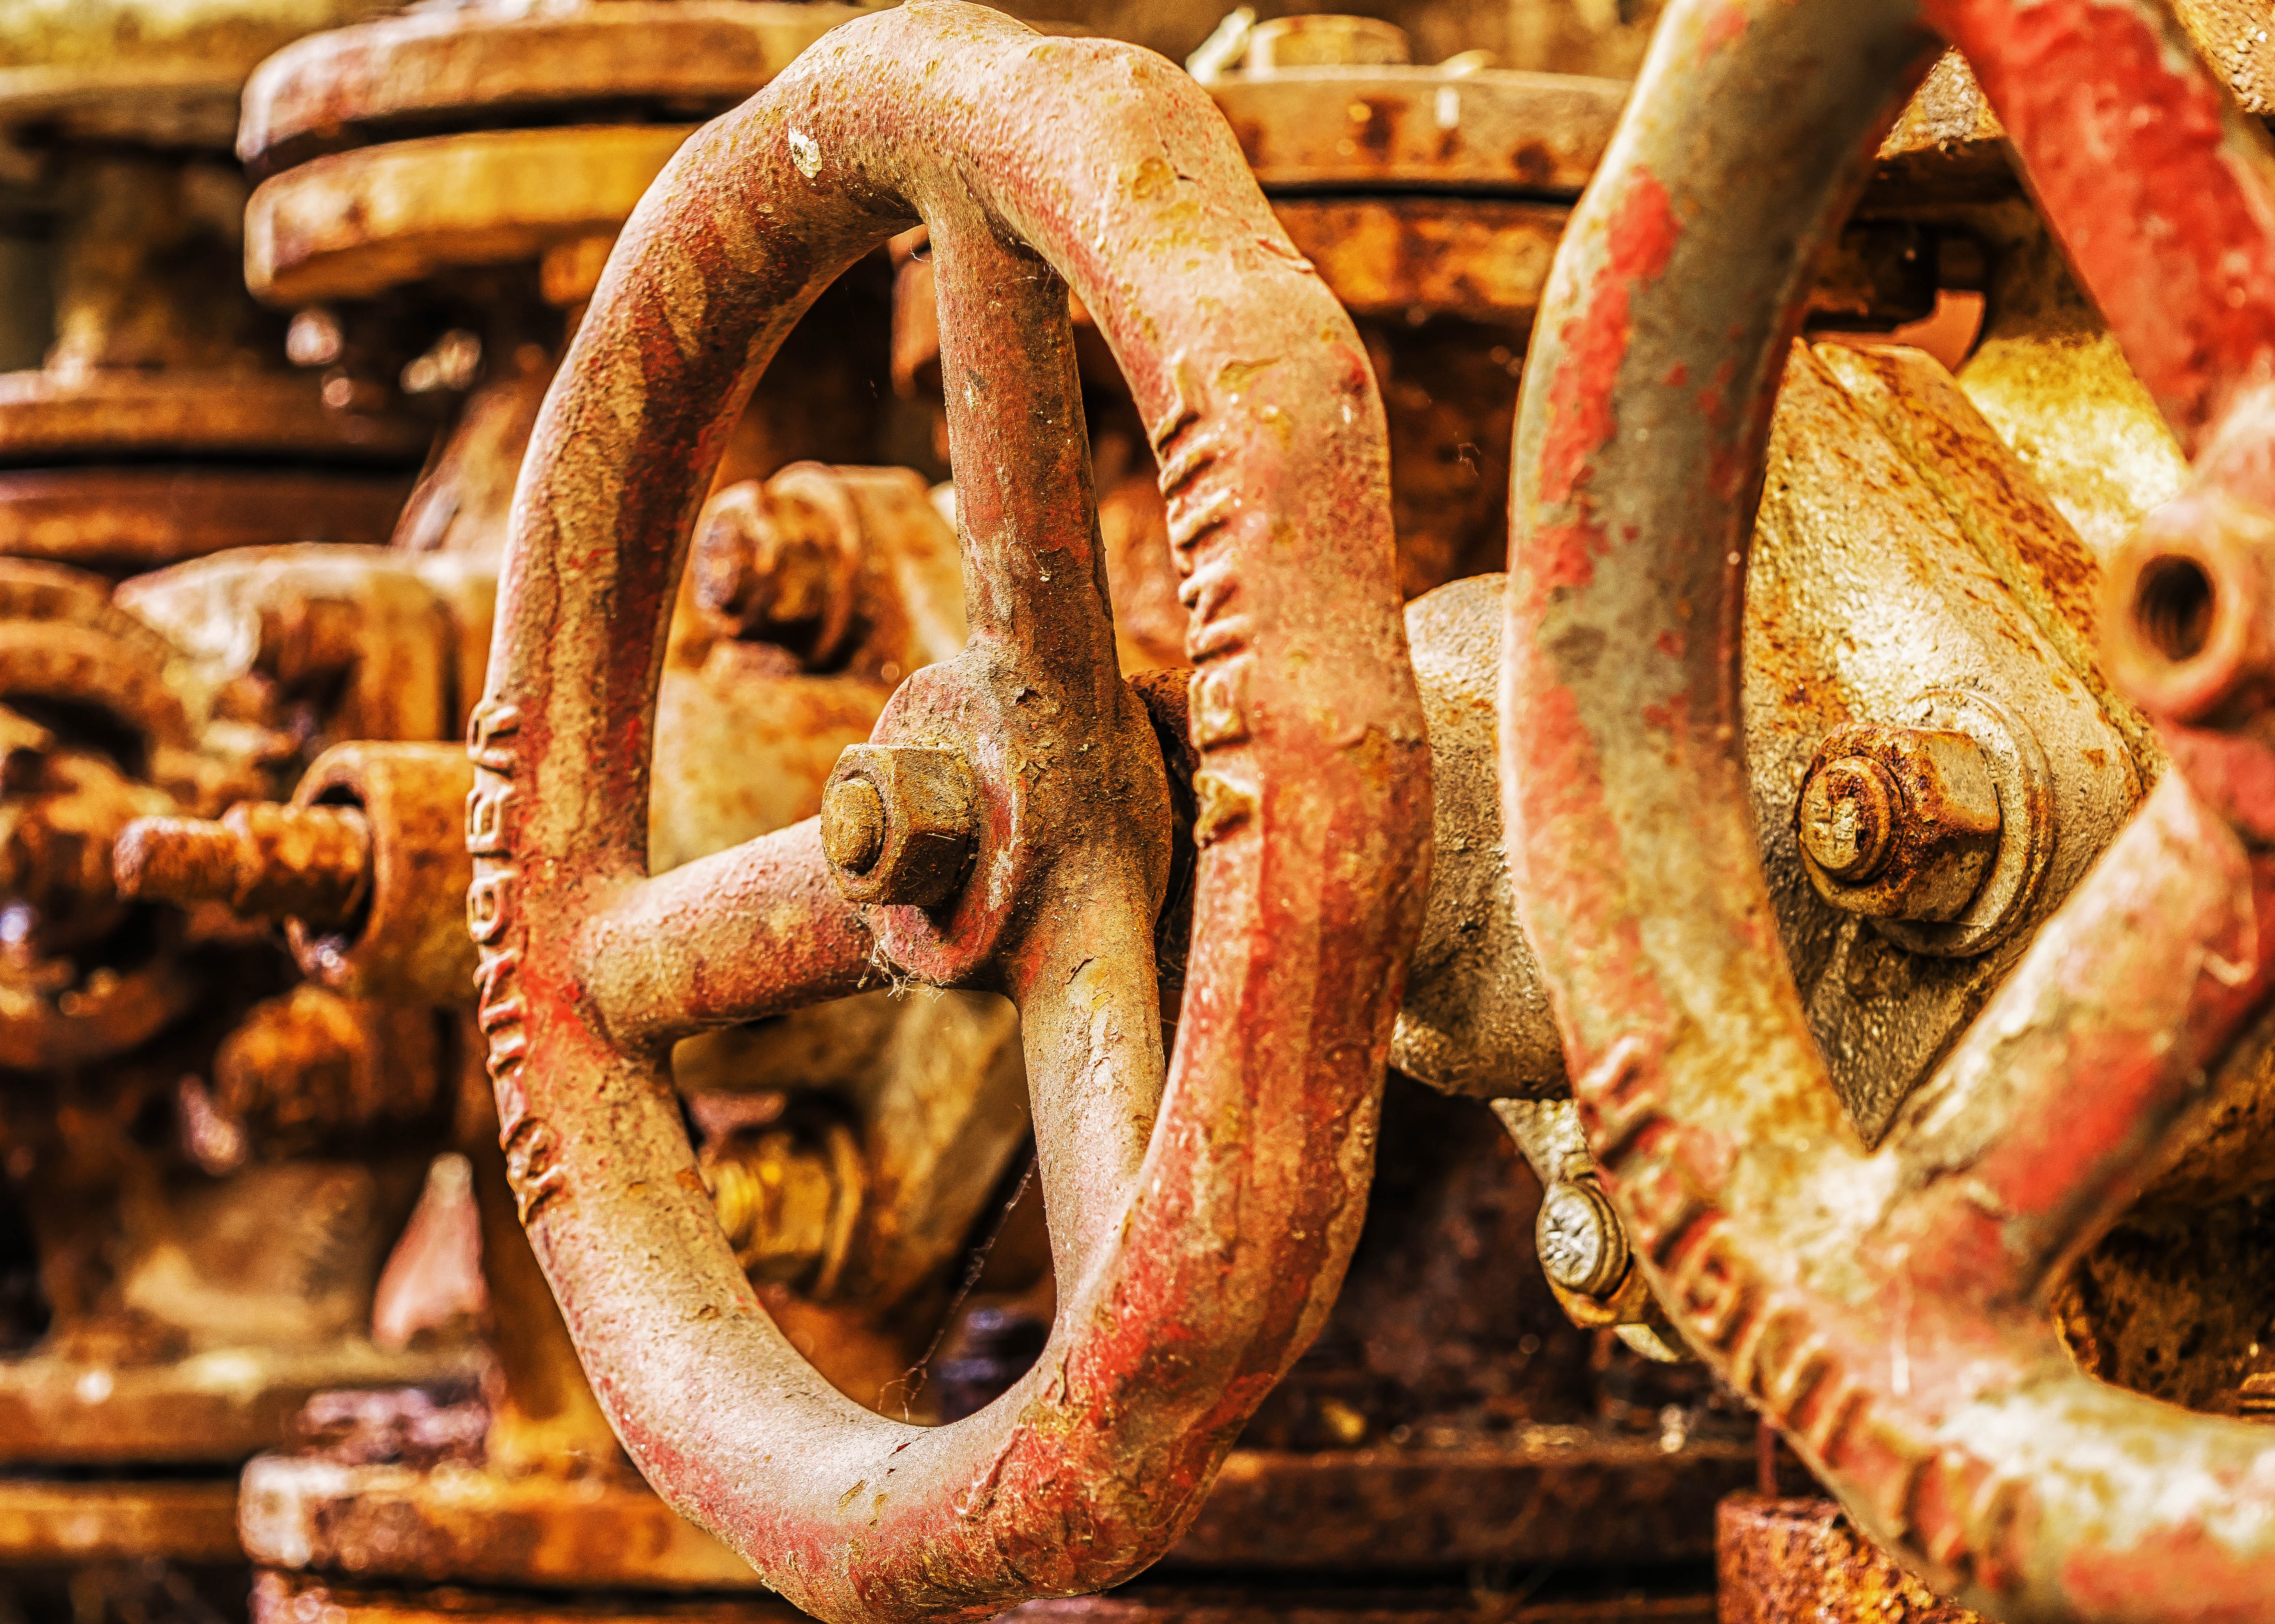
wheel, line, food, meat, heating, turn, iron, lock, carving, cast, stainless, valve, keller, about, boiler house